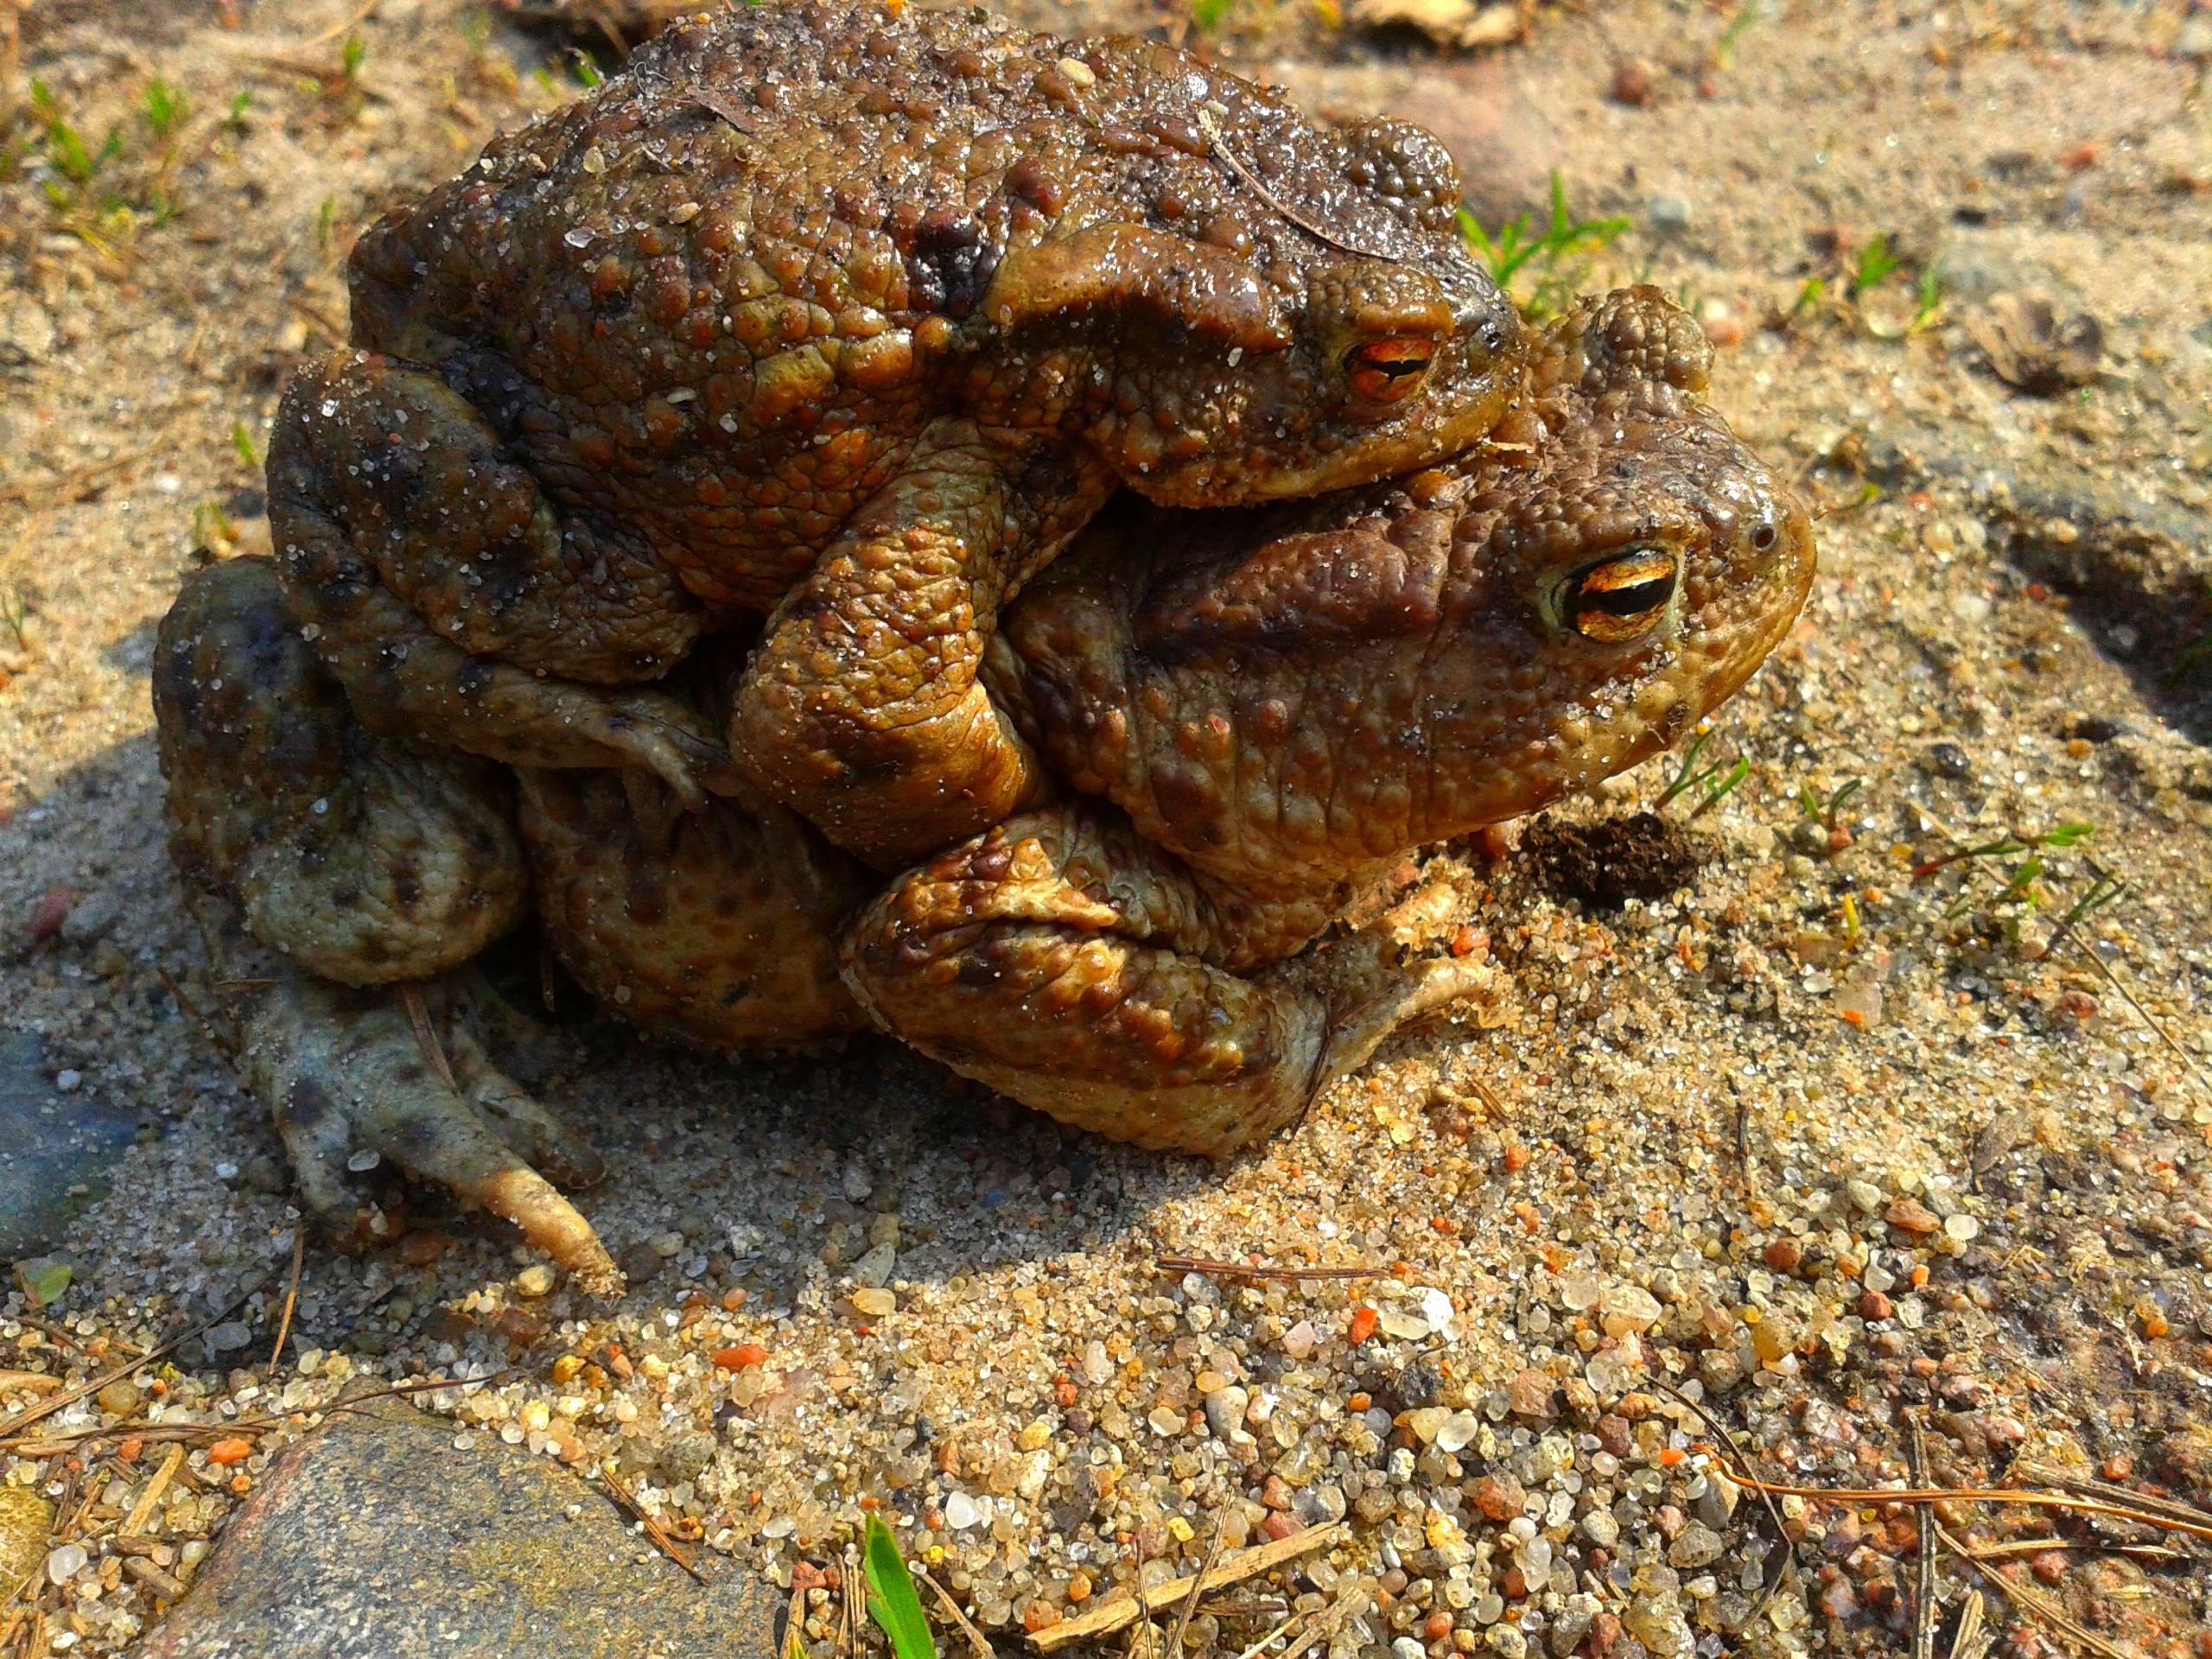
nature, animal, female, wildlife, frog, toad, amphibian, fauna, animals, vertebrate, box turtle, tom, mating, the frog, abka, a toad, common snapping turtle, bullfrog, ranidae, emydidae, ampleksus